The Rape of Proserpina

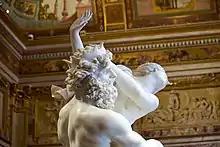

Most critics have been quick to praise the work. Rudolf Wittkower noted: "representations of such rape scenes depended on Bernini's new, dynamic conception for the next hundred and fifty years". Howard Hibbard makes similar comments noting the realistic effects that Bernini had achieved via carving hard marble, such as the "texture of the skin, the flying ropes of hair, the tears of Persephone and above all the yielding flesh of the girl". The choice of incident to depict the story is commonly cited as well: Pluto's hands encircle the waist of Proserpina just as she throws her arms out in an attempt to escape. Bernini's own son and biographer, Domenico, called it "an amazing contrast of tenderness and cruelty".